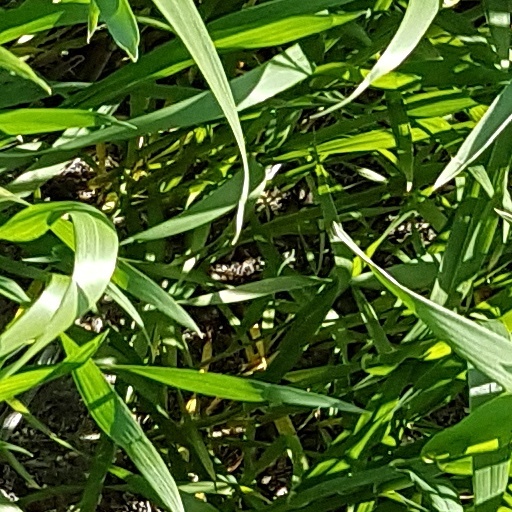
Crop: wheat